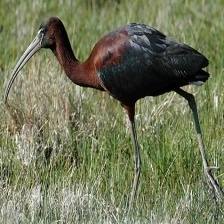
Species: GLOSSY IBIS
Scientific name: PLEGADIS FALCINELLUS